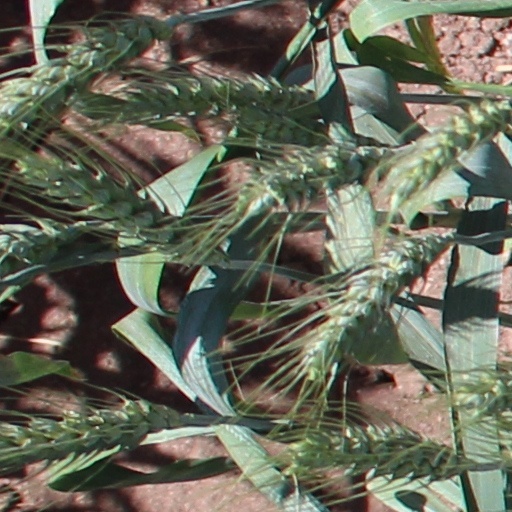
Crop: wheat